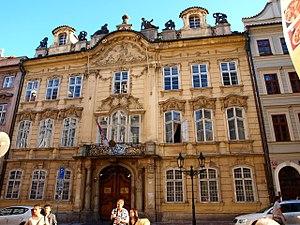
Le Palais Kounický ou Palais Kaunicky, également surnommé Les éperons dorés, Les renards argentés ou La pique d'argent, est un palais baroque de Prague situé dans le quartier de Malá Strana dans la rue Mostecká. Il est protégé en tant que monument culturel de la République tchèque.